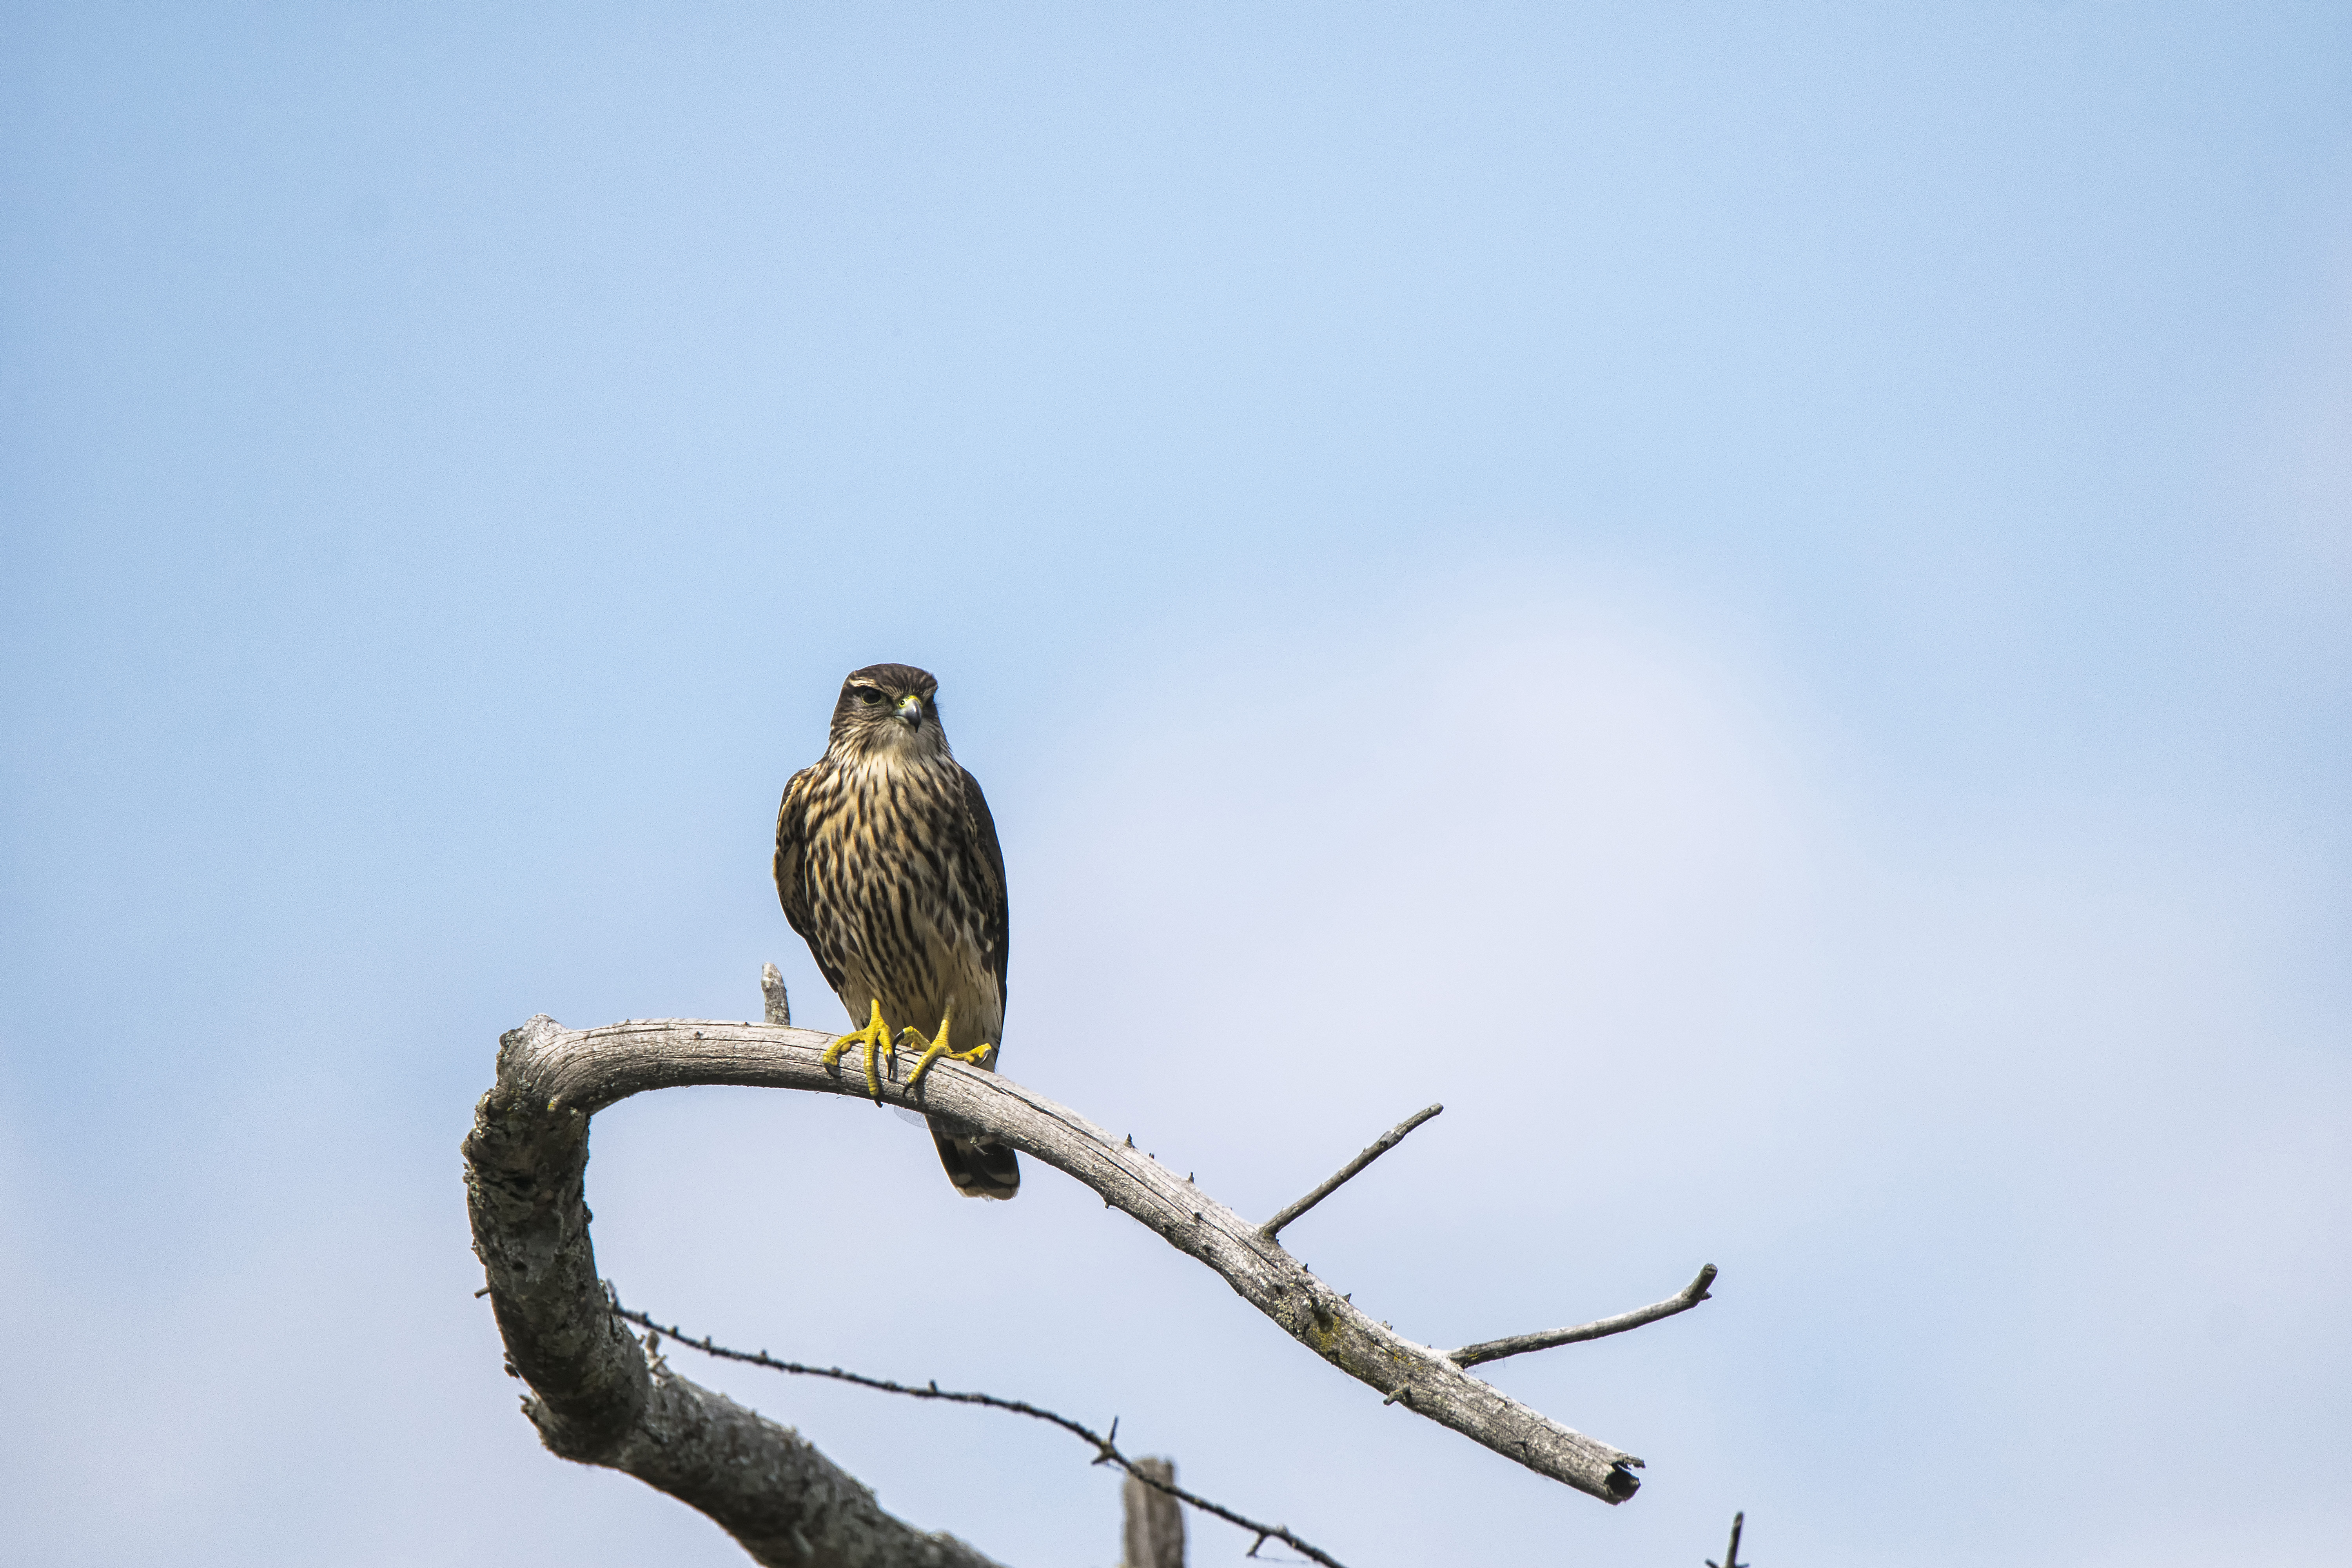
branch, bird, wing, wildlife, beak, hawk, fauna, bird of prey, canada, vertebrate, quebec, falcon, buzzard, sherbrooke, oiseau, faucon, merillon, merlin, perching bird, accipitriformes